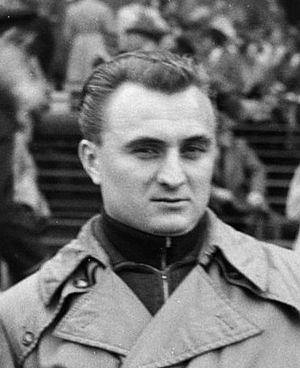
Josef Posipal, surnommé « Jupp Posipal », né le 20 juin 1927 à Lugoj et mort le 21 février 1997 à Hambourg, est un footballeur allemand.